Everaldo (footballer, born 1944)

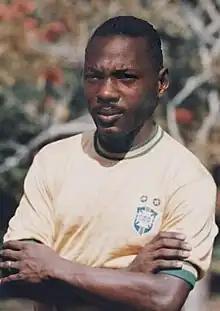
Everaldo in 1970

Everaldo Marques da Silva (11 September 1944 – 28 October 1974), nicknamed Everaldo, was a footballer from Brazil who played as a left back for Grêmio and the Brazil national team. He won the 1970 FIFA World Cup. The golden star in Grêmio's flag was added in 1970 in his homage.